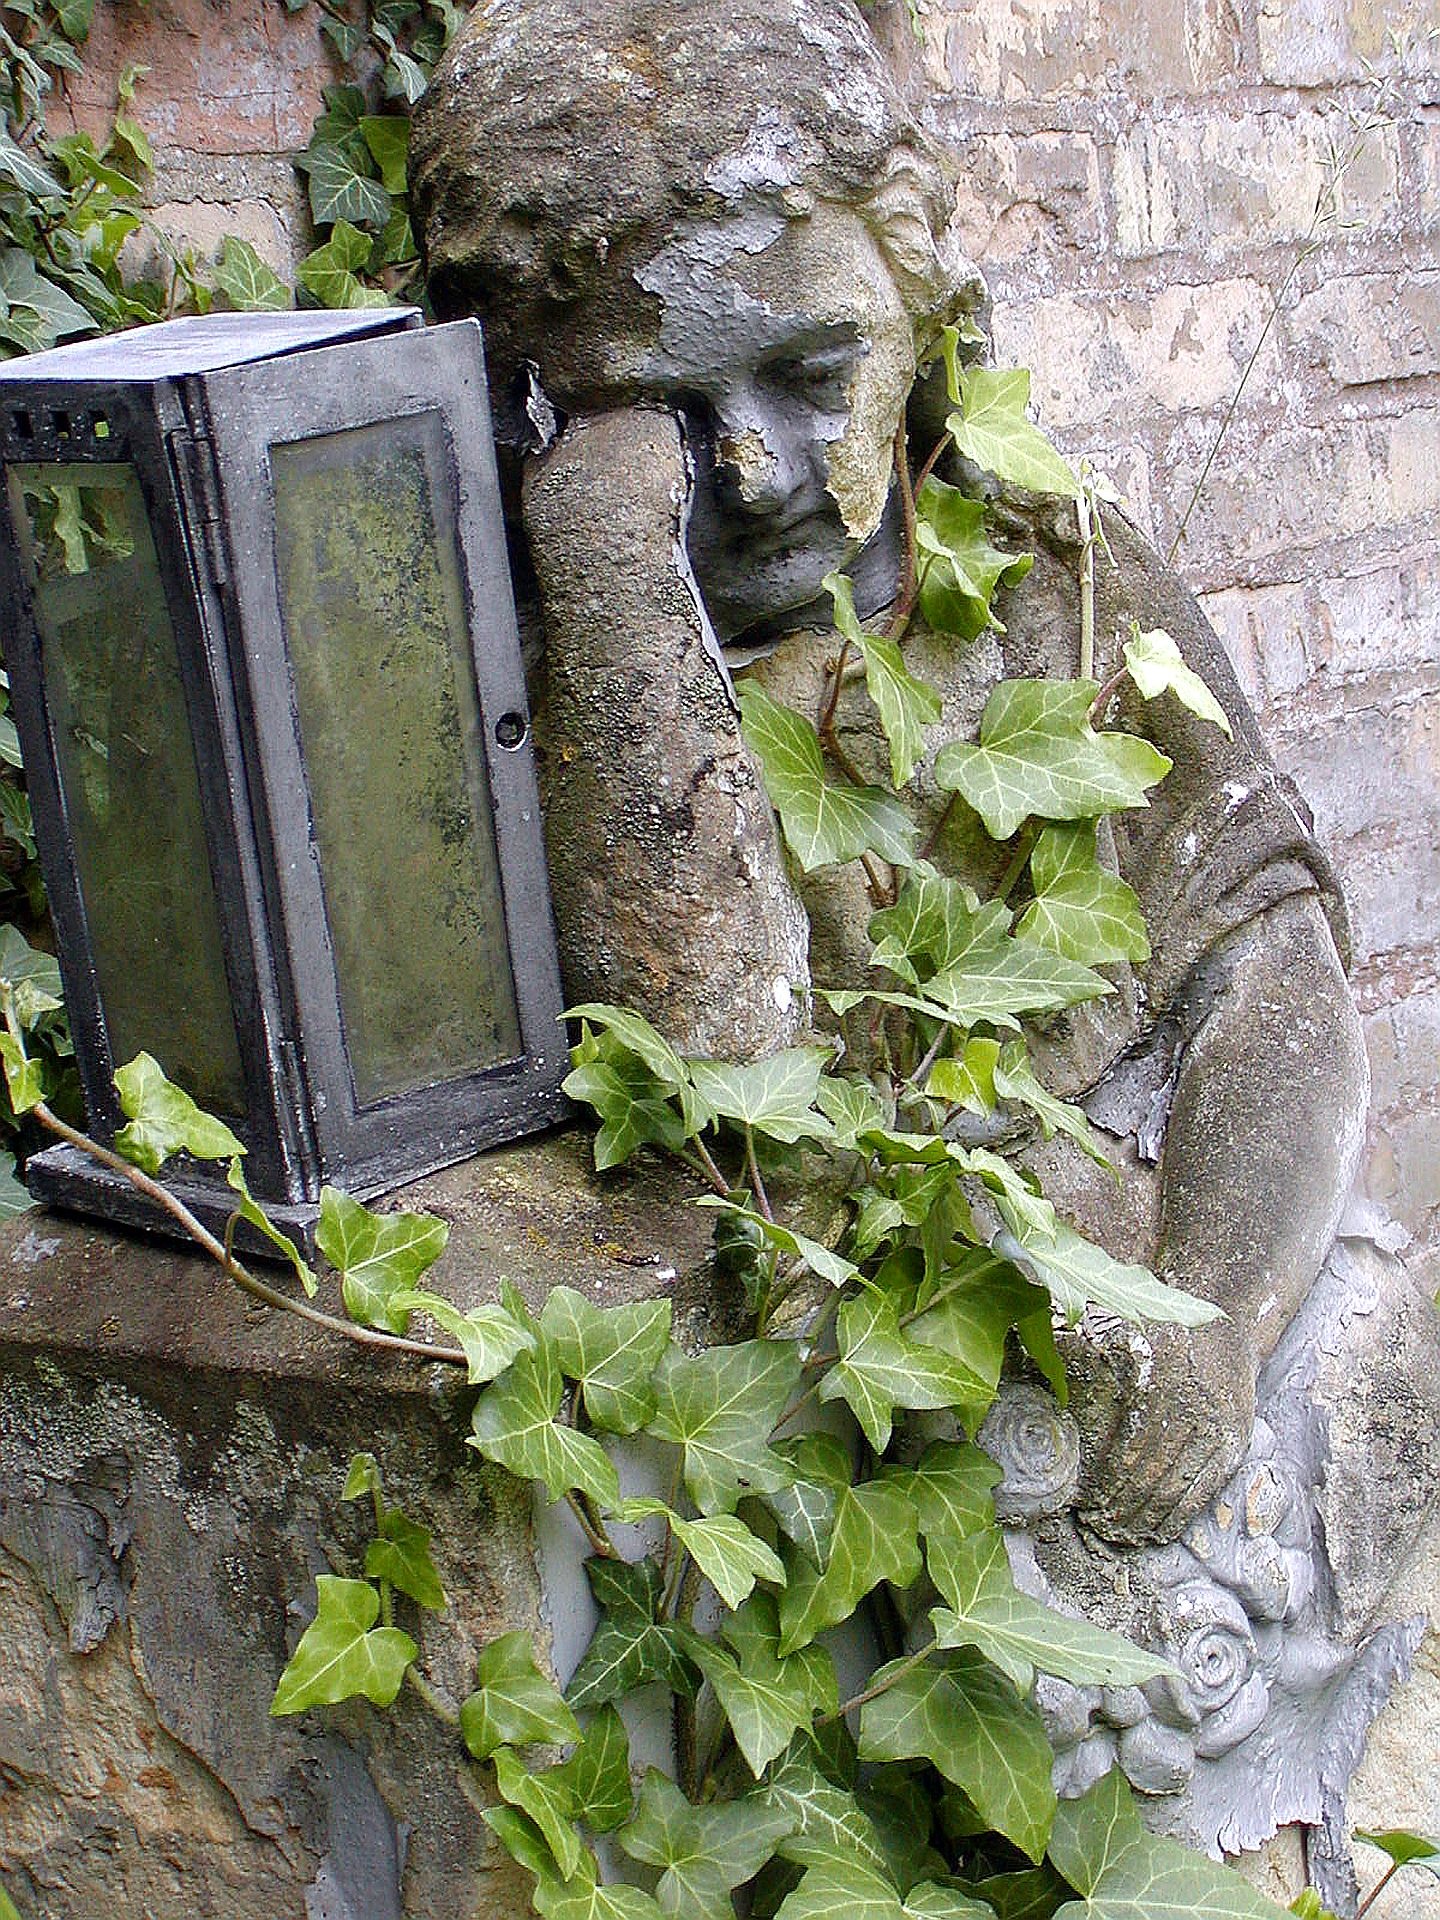
tree, rock, plant, leaf, flower, wall, pond, statue, sadness, green, memory, botany, garden, death, flora, yard, water feature, dormant